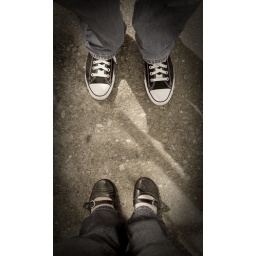
...and the boy wore those same shoes in the wedding.